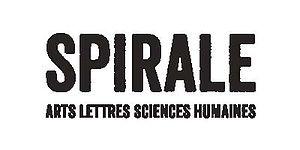
Voici le nouveau logo du magazine Spirale
Spirale est un magazine culturel québécois d'arts, lettres et sciences humaines. Le premier numéro apparaît en septembre 1979. Il paraît quatre fois l'an. Il décerne à chaque année le prix Spirale Eva-Le-Grand pour le meilleur essai publié au Québec à chaque année ainsi que le Prix Pierre-L'Hérault de la critique émergente qui récompense un texte critique d'un étudiant de 1ᵉʳ ou 2ᵉ cycle universitaire. Il a actuellement pour directeur le professeur Sylvano Santini.